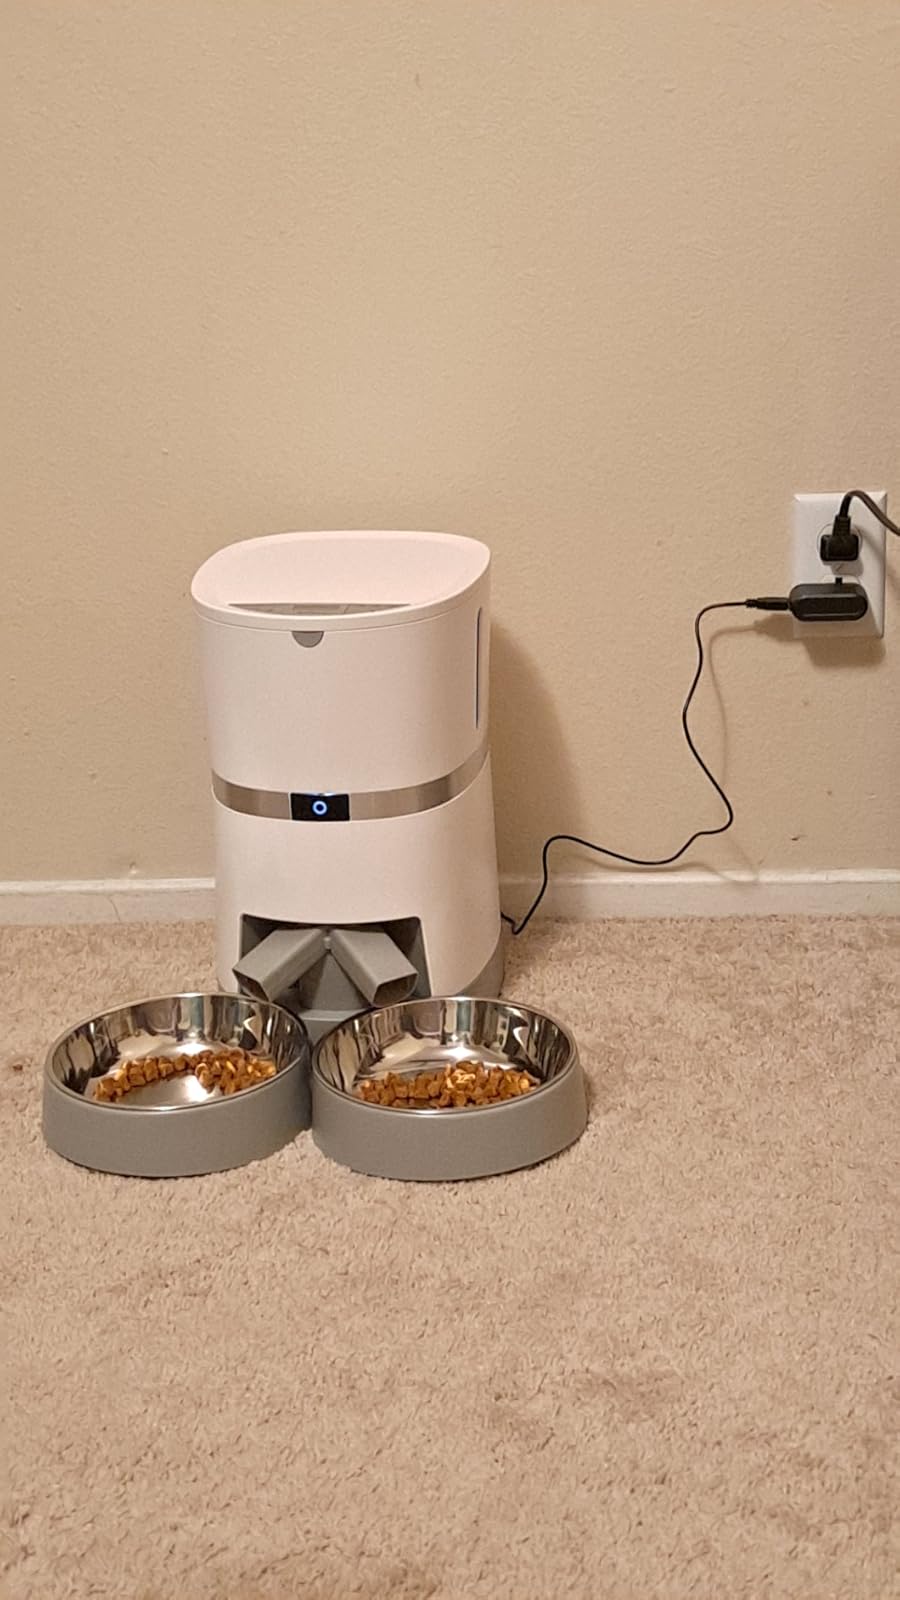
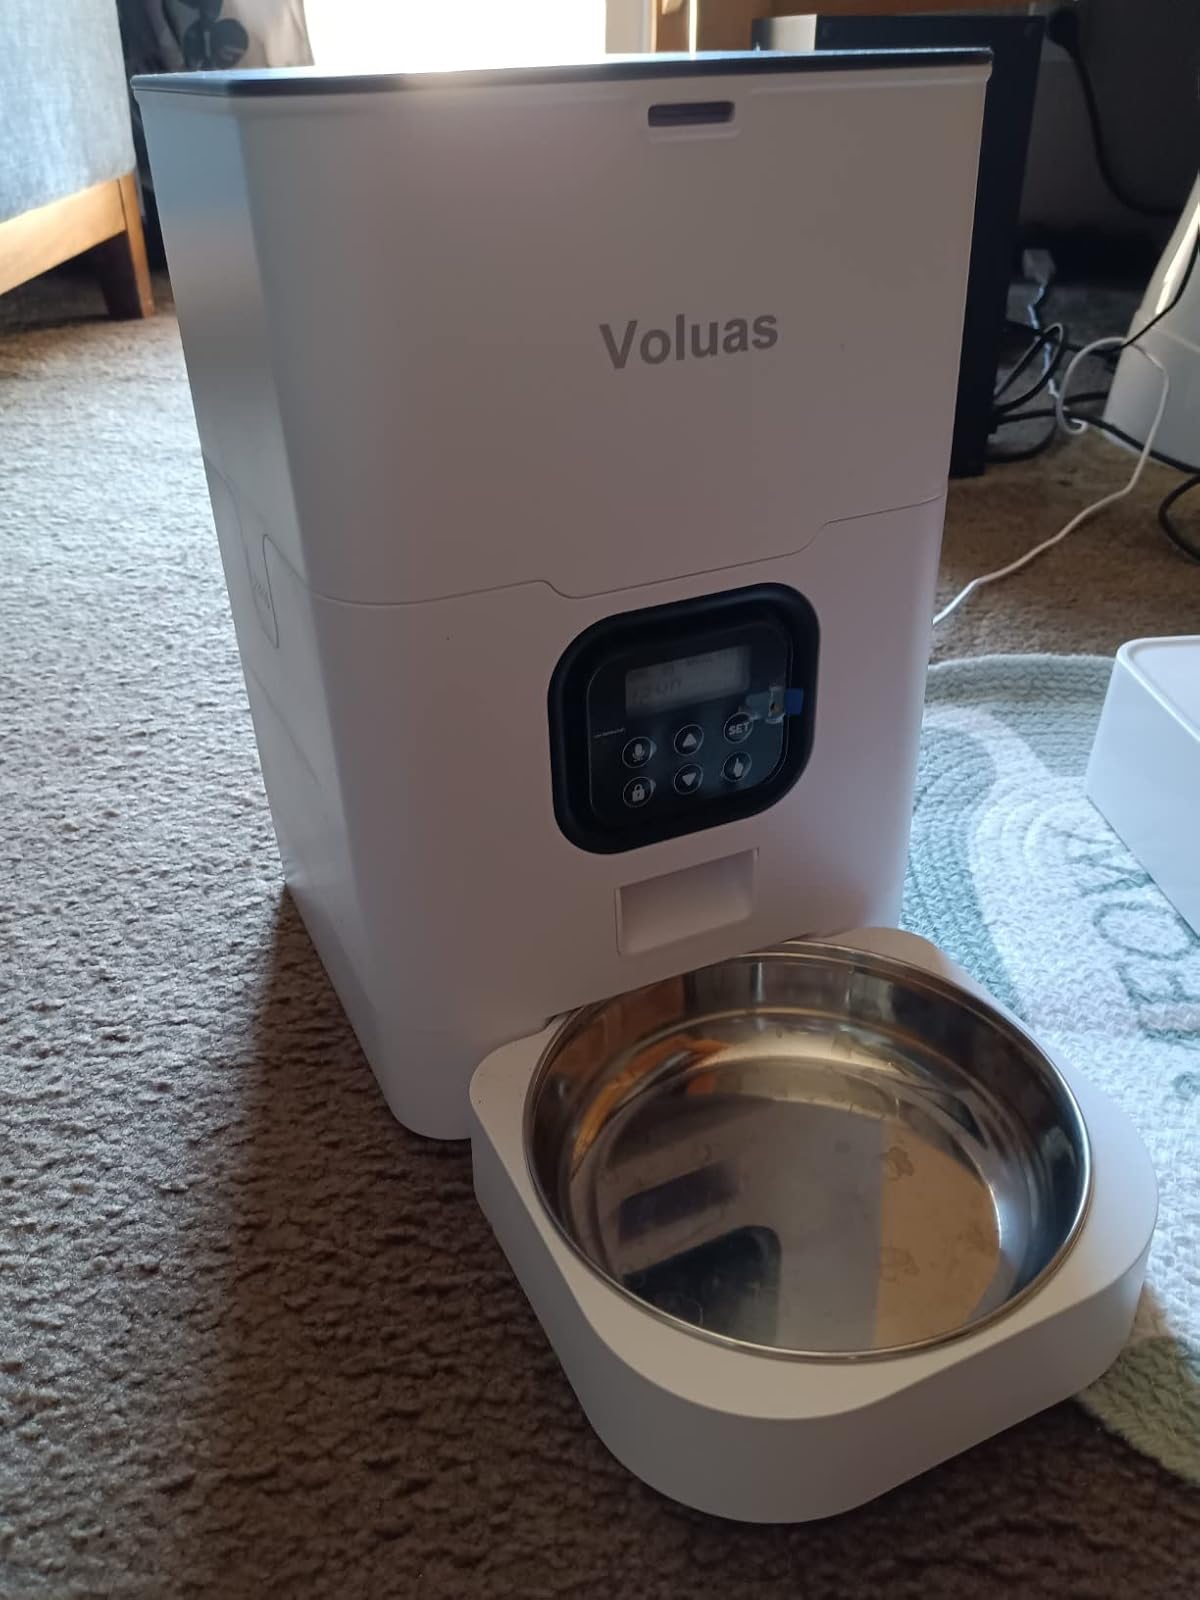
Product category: items_feeder
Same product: no